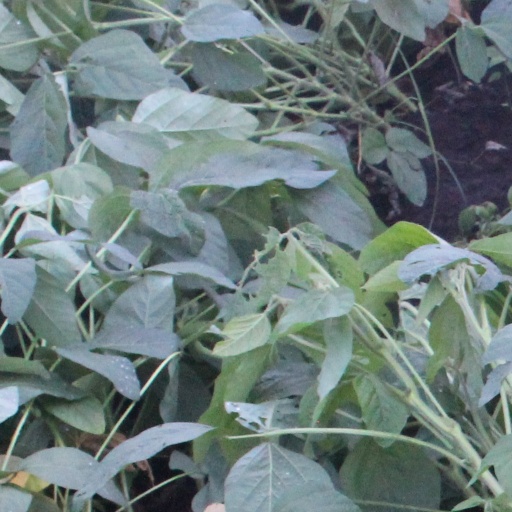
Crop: soybean